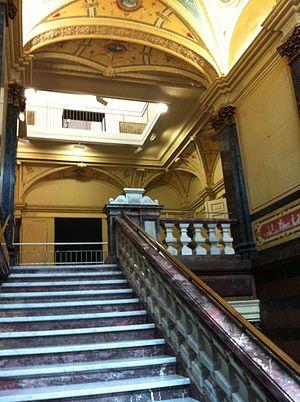
Le musée Suermondt-Ludwig, en allemand Suermondt-Ludwig-Museum, est un musée d'art à Aix-la-Chapelle, en Allemagne.